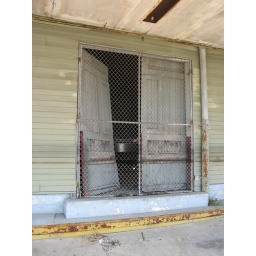
wrecked door in front of Dixie Brewery - note water lines